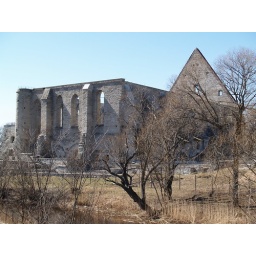
Built in 1407, the roof has gone, but the walls are fairly well preserved.